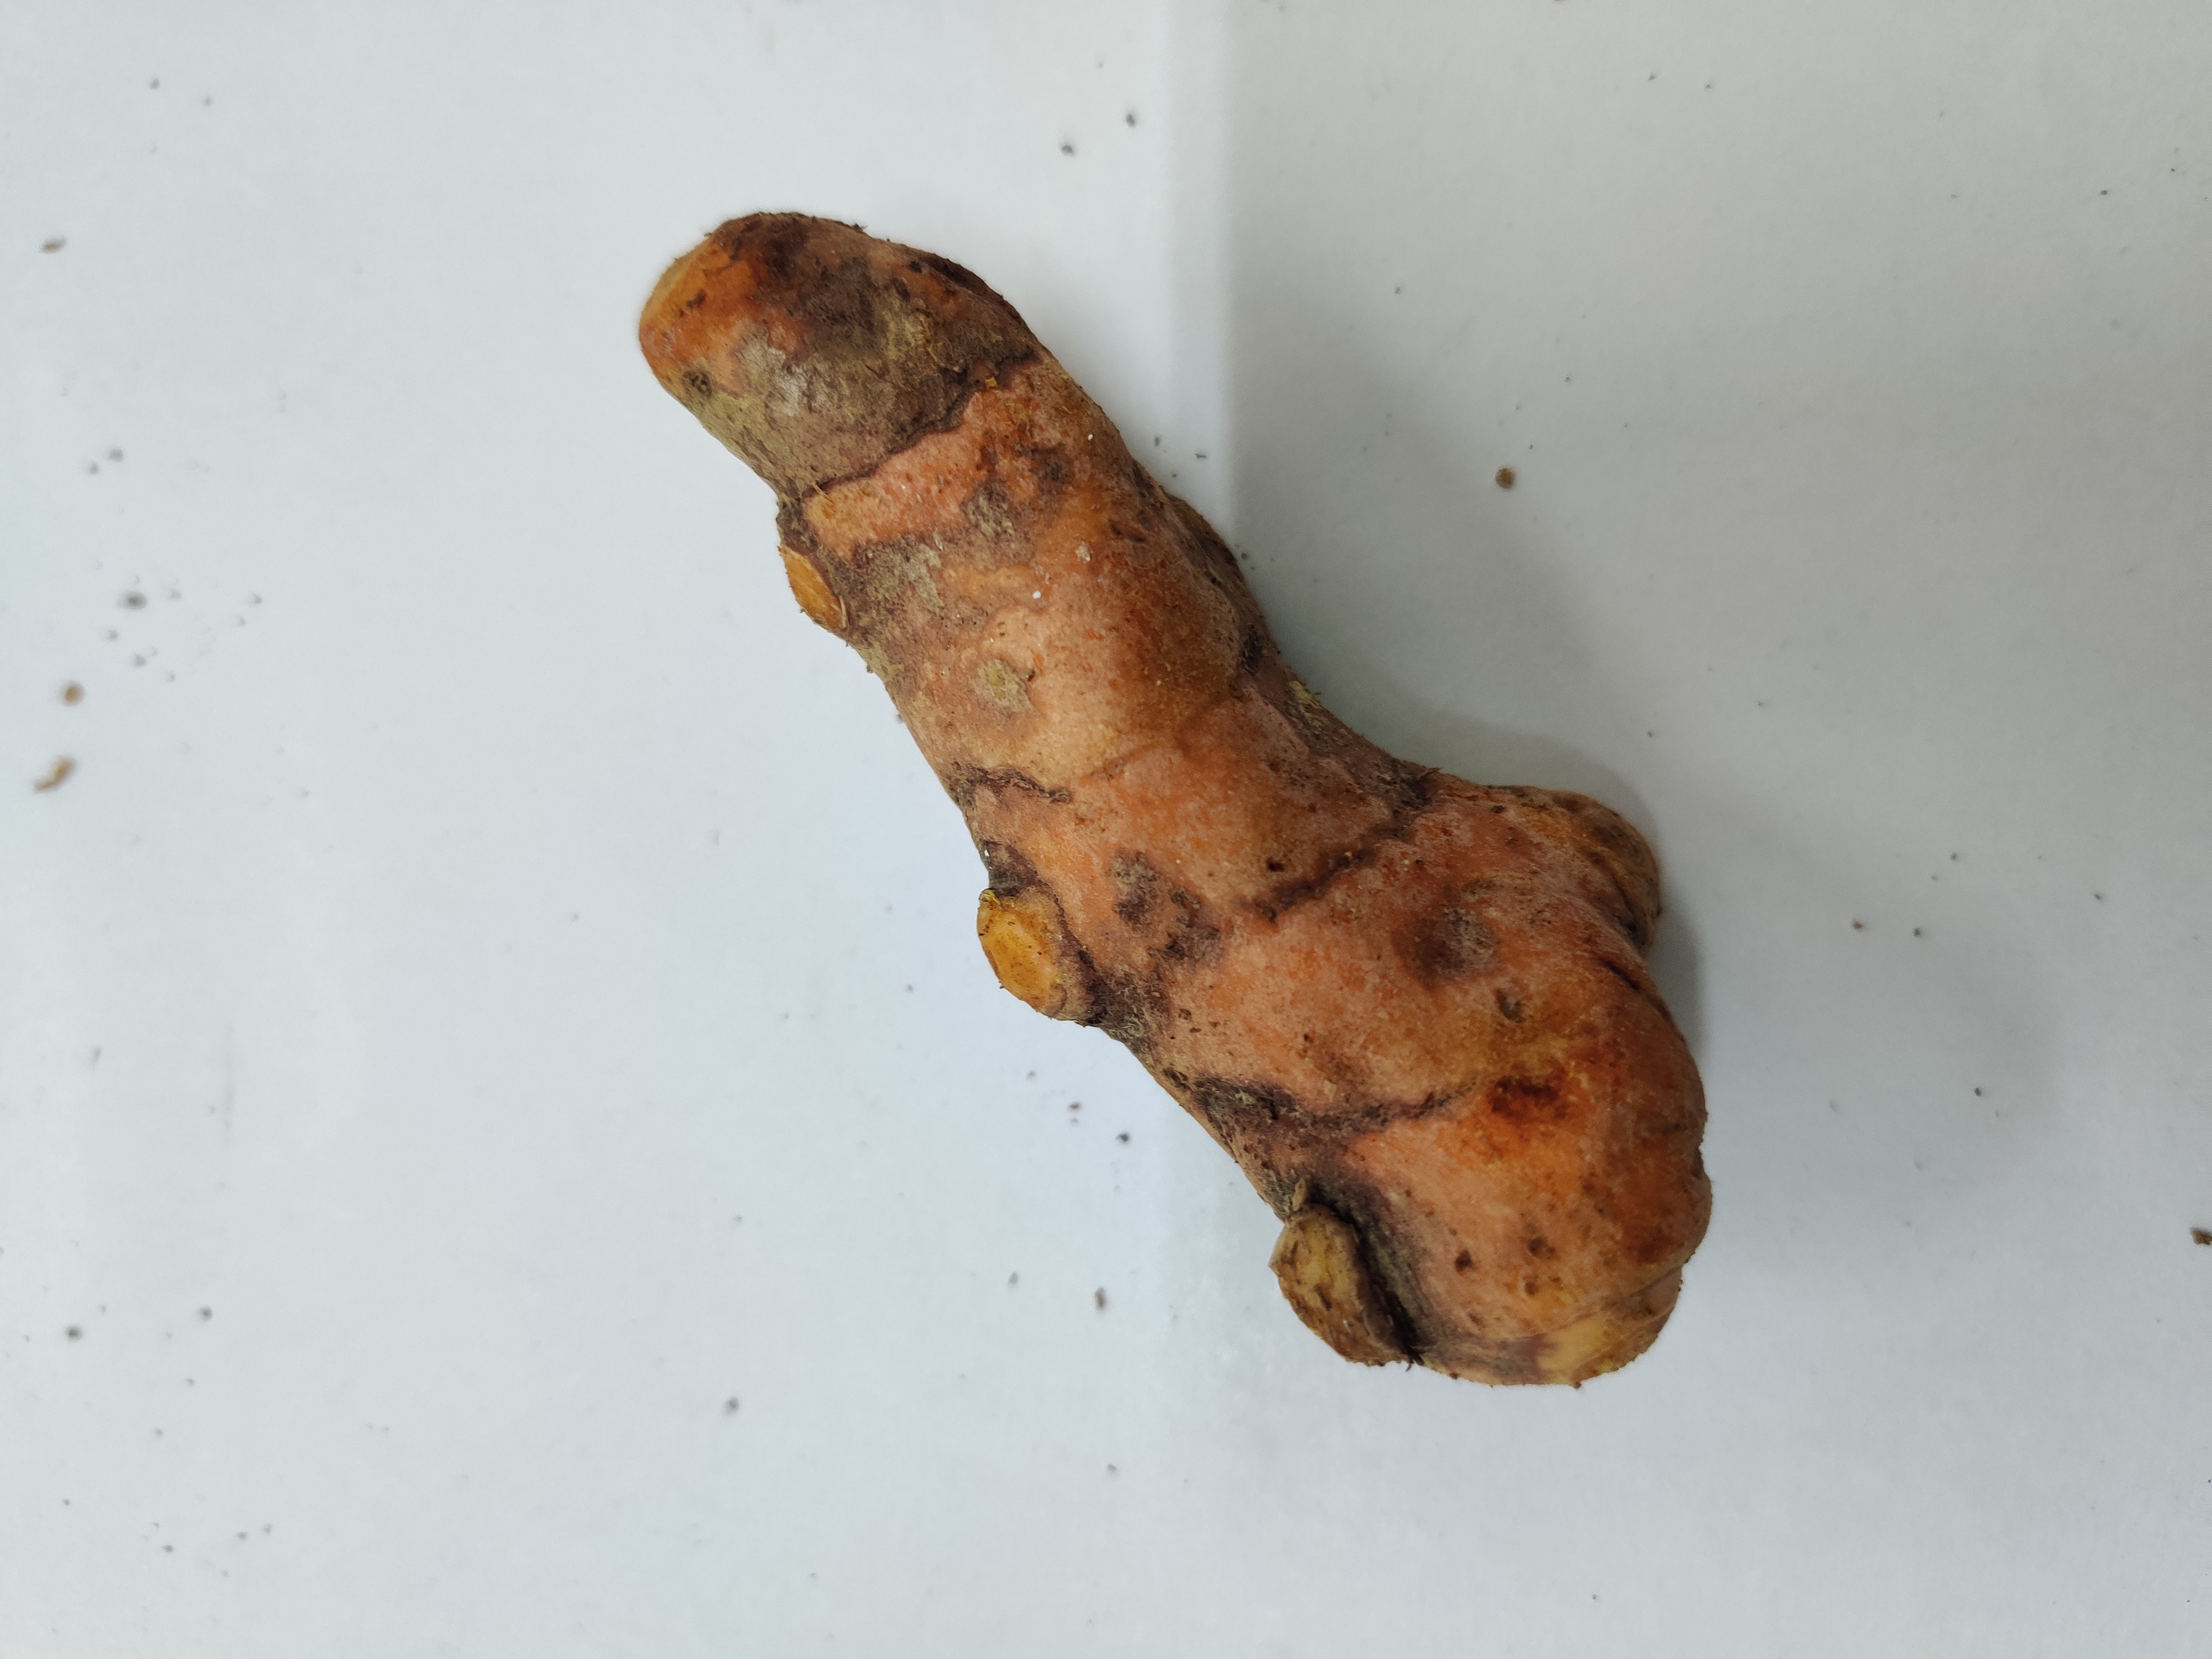
Crop: Turmeric
Condition: Fresh